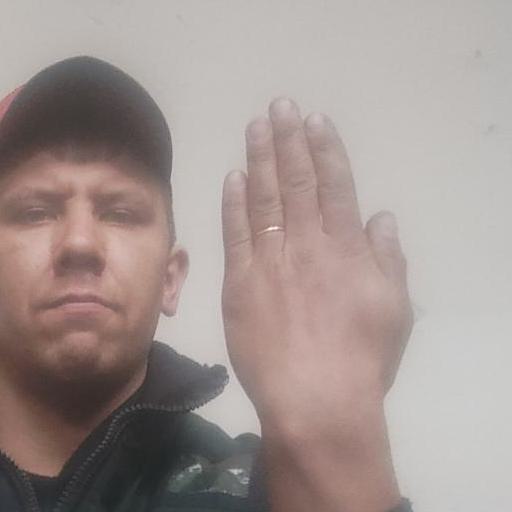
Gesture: stop_inverted